1997 African U-17 Championship

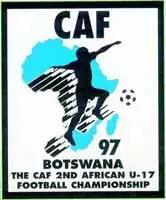

The 1997 African U-17 Championship was a football competition organized by the Confederation of African Football (CAF). The tournament took place in Botswana. It also served as CAF's qualifier for the 1997 FIFA U-17 World Championship in Egypt, who automatically qualified as host. As Egypt won this tournament, third placed-team Ghana qualified.